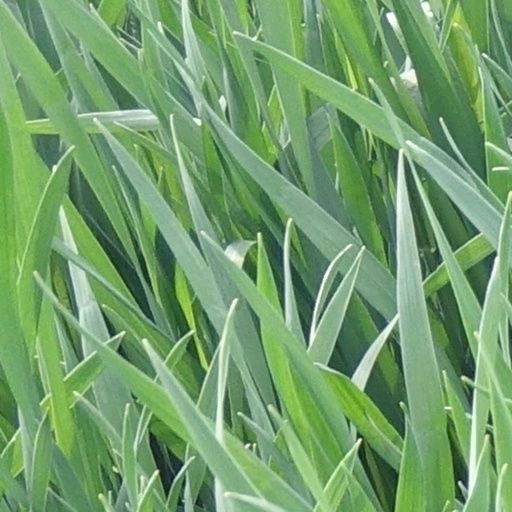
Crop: wheat